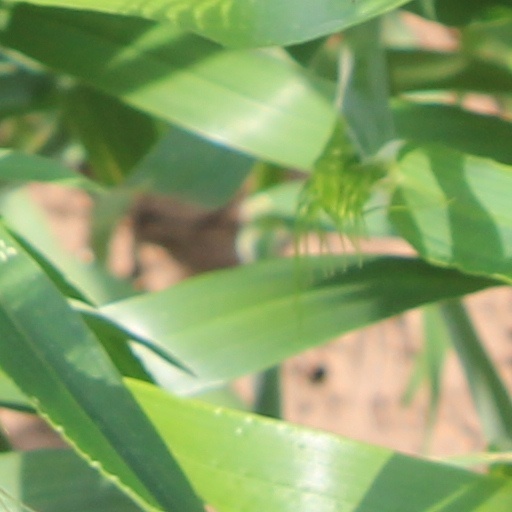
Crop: wheat